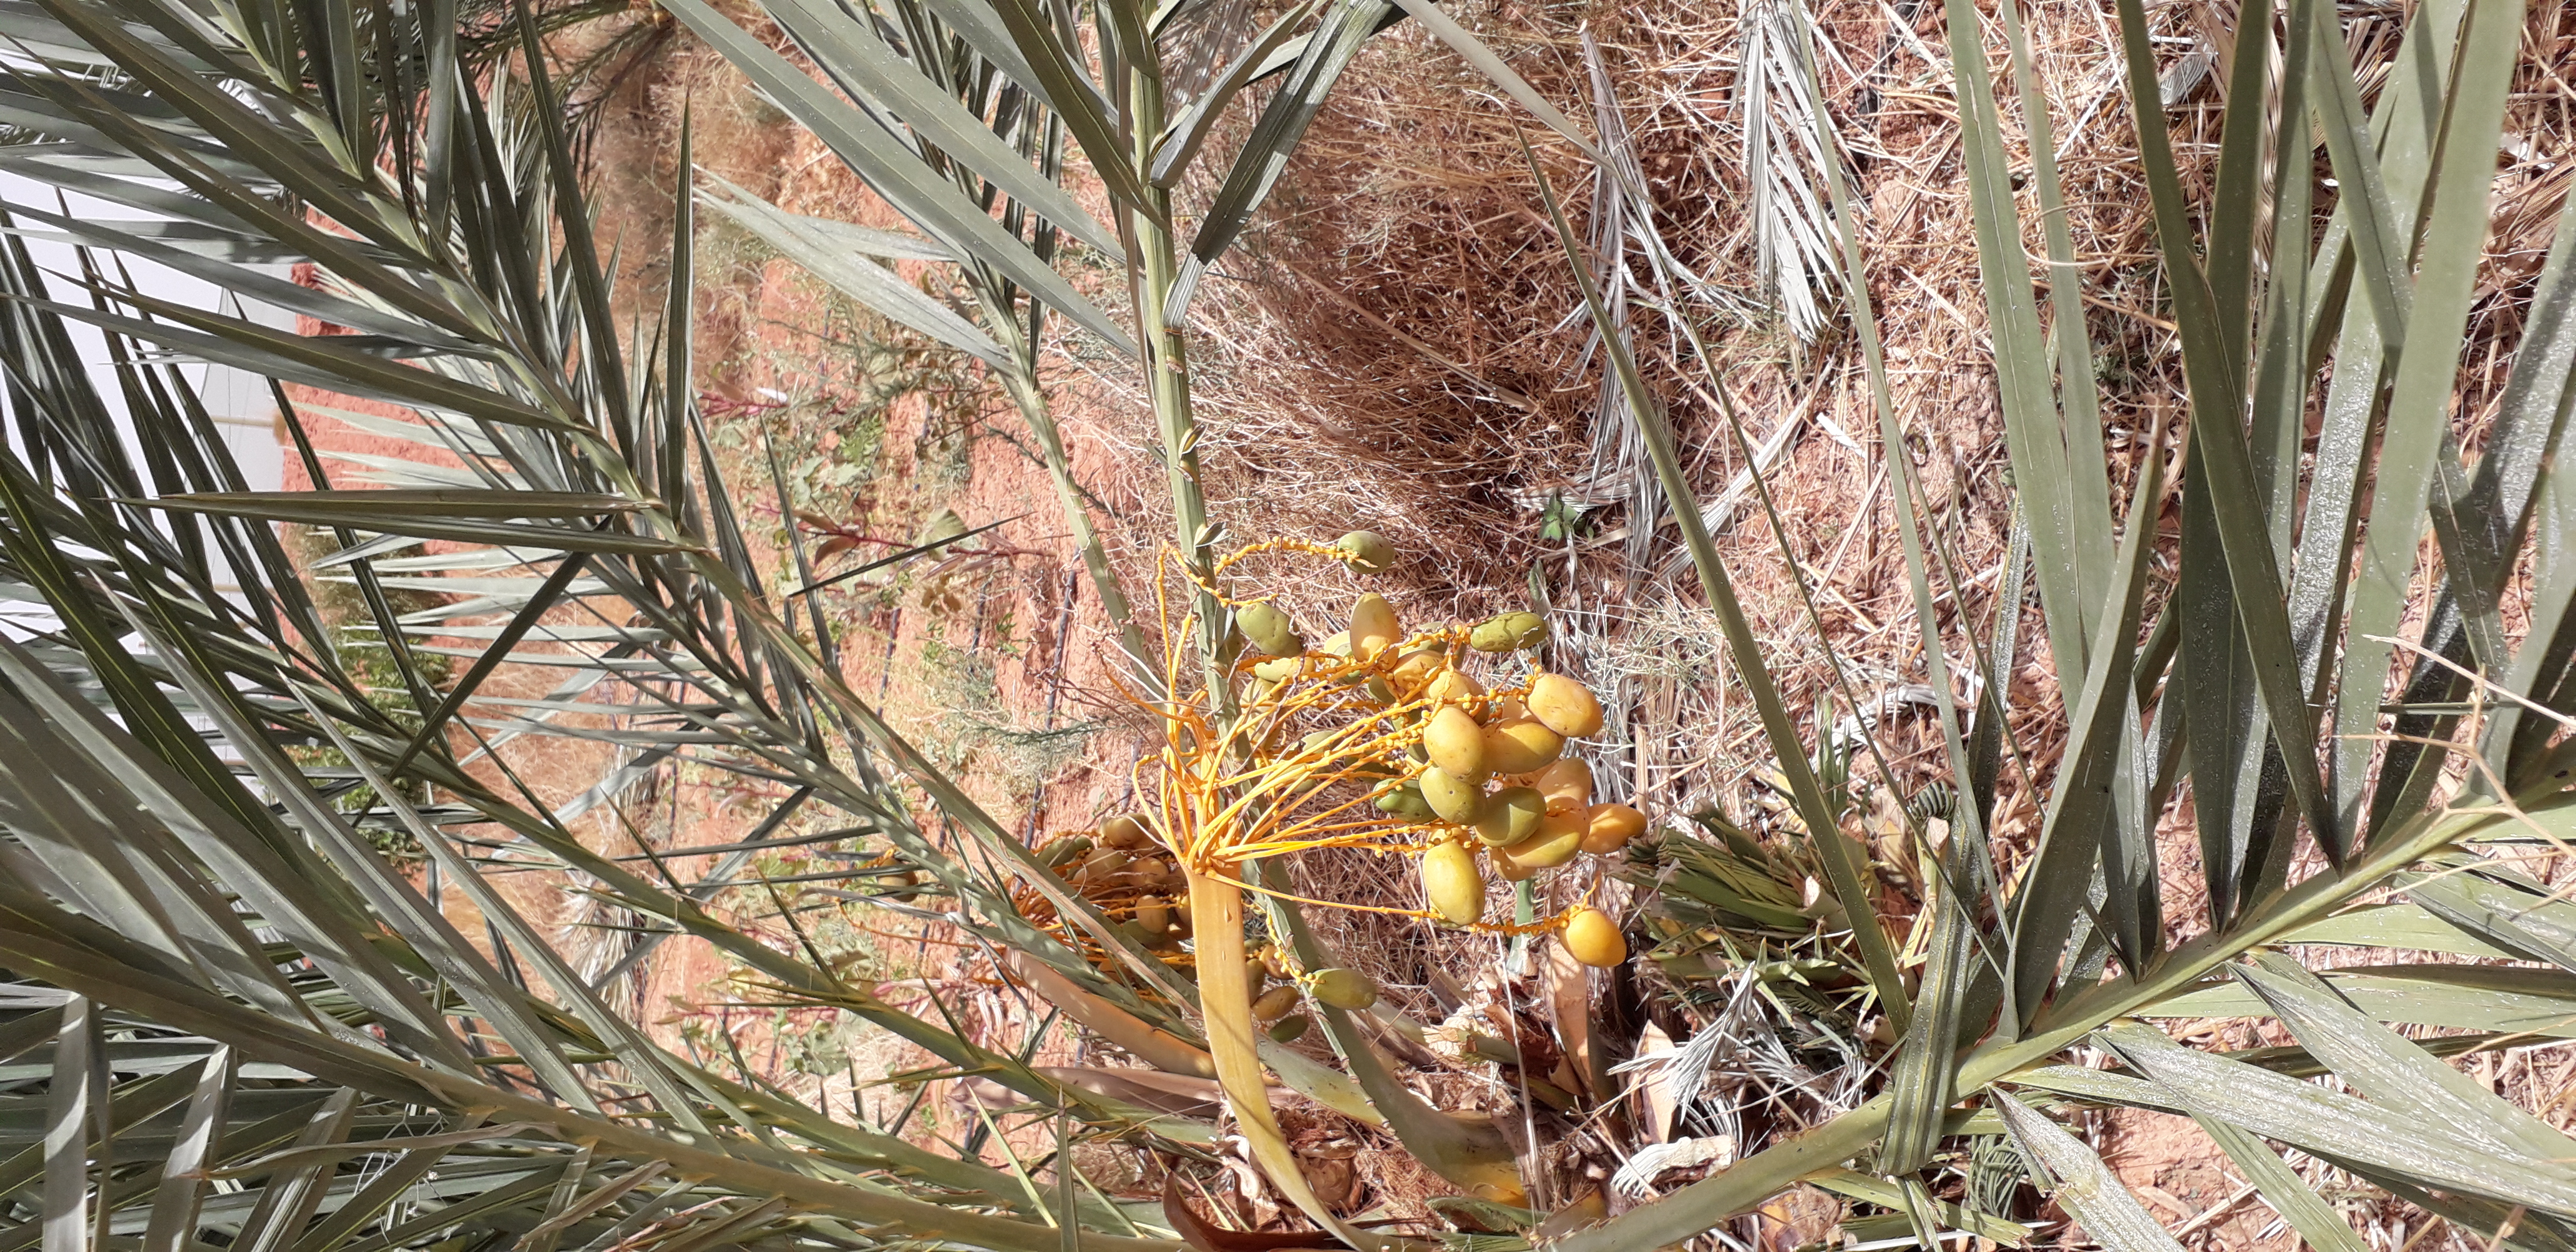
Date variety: Boumajhoul